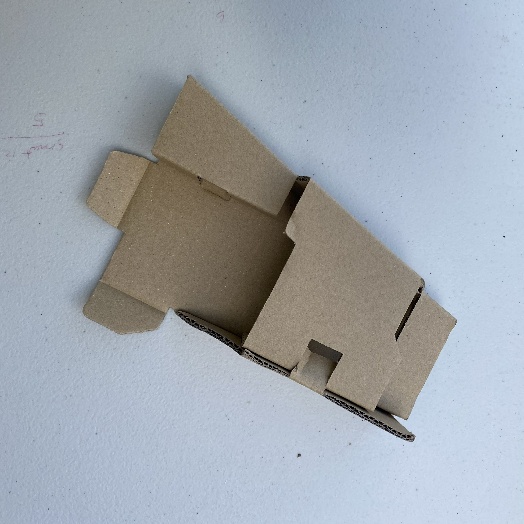
Label: Cardboard